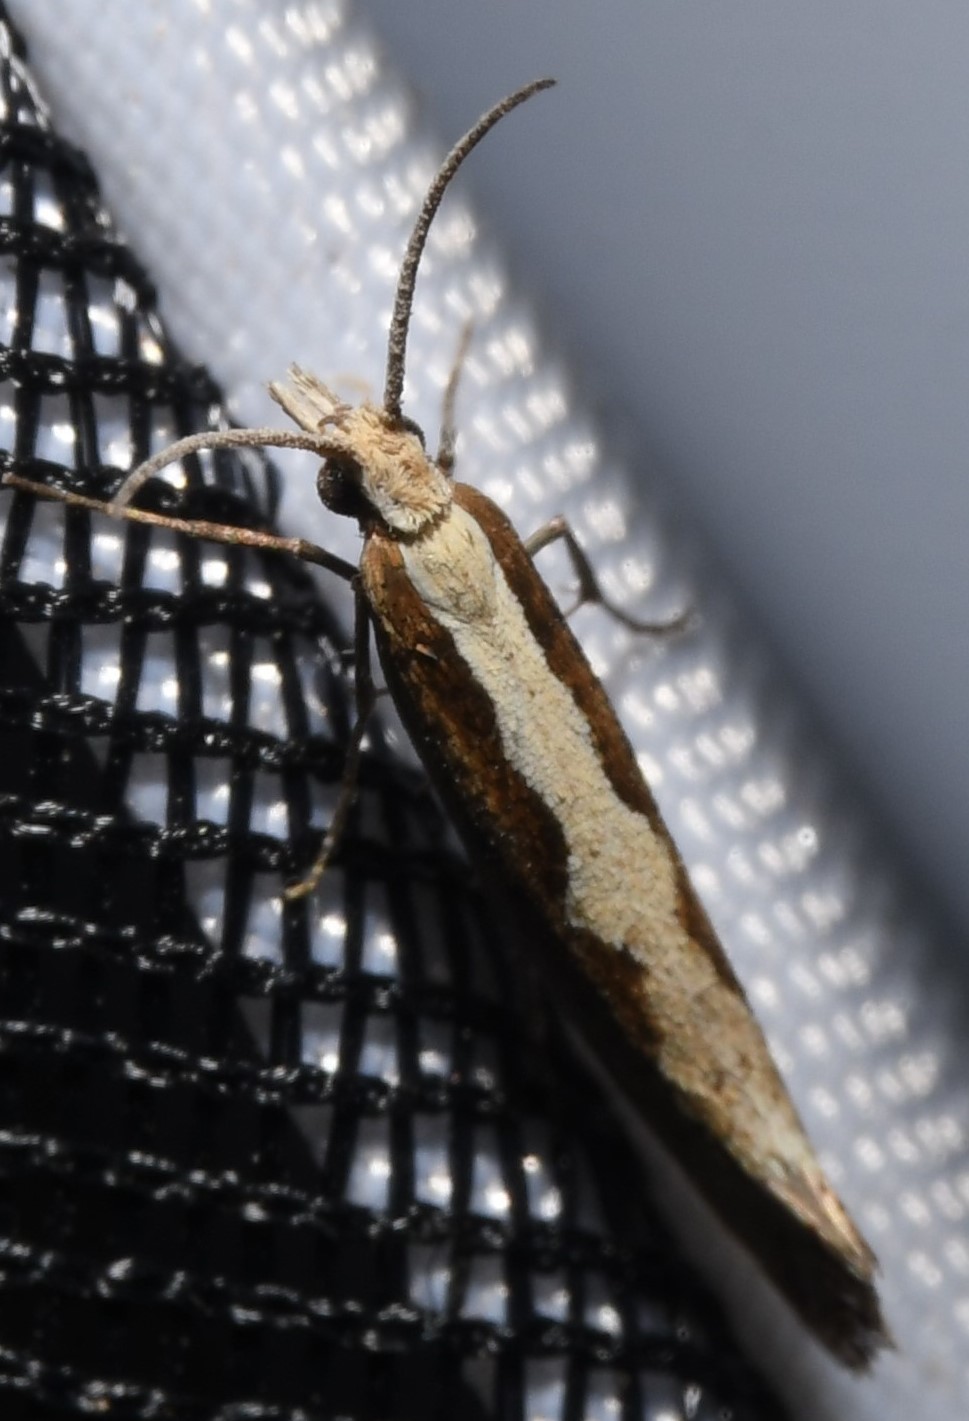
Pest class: diamondback_moth